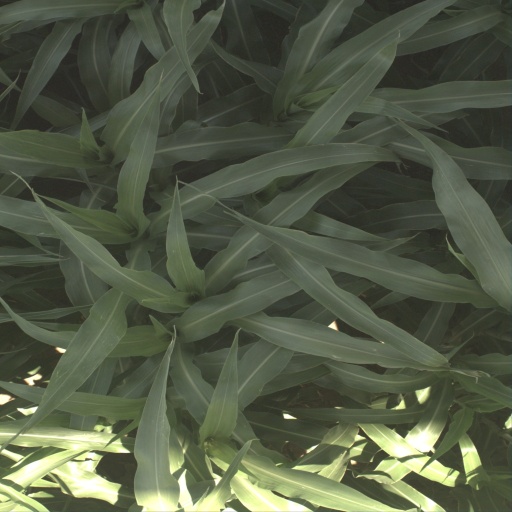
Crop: sorghum